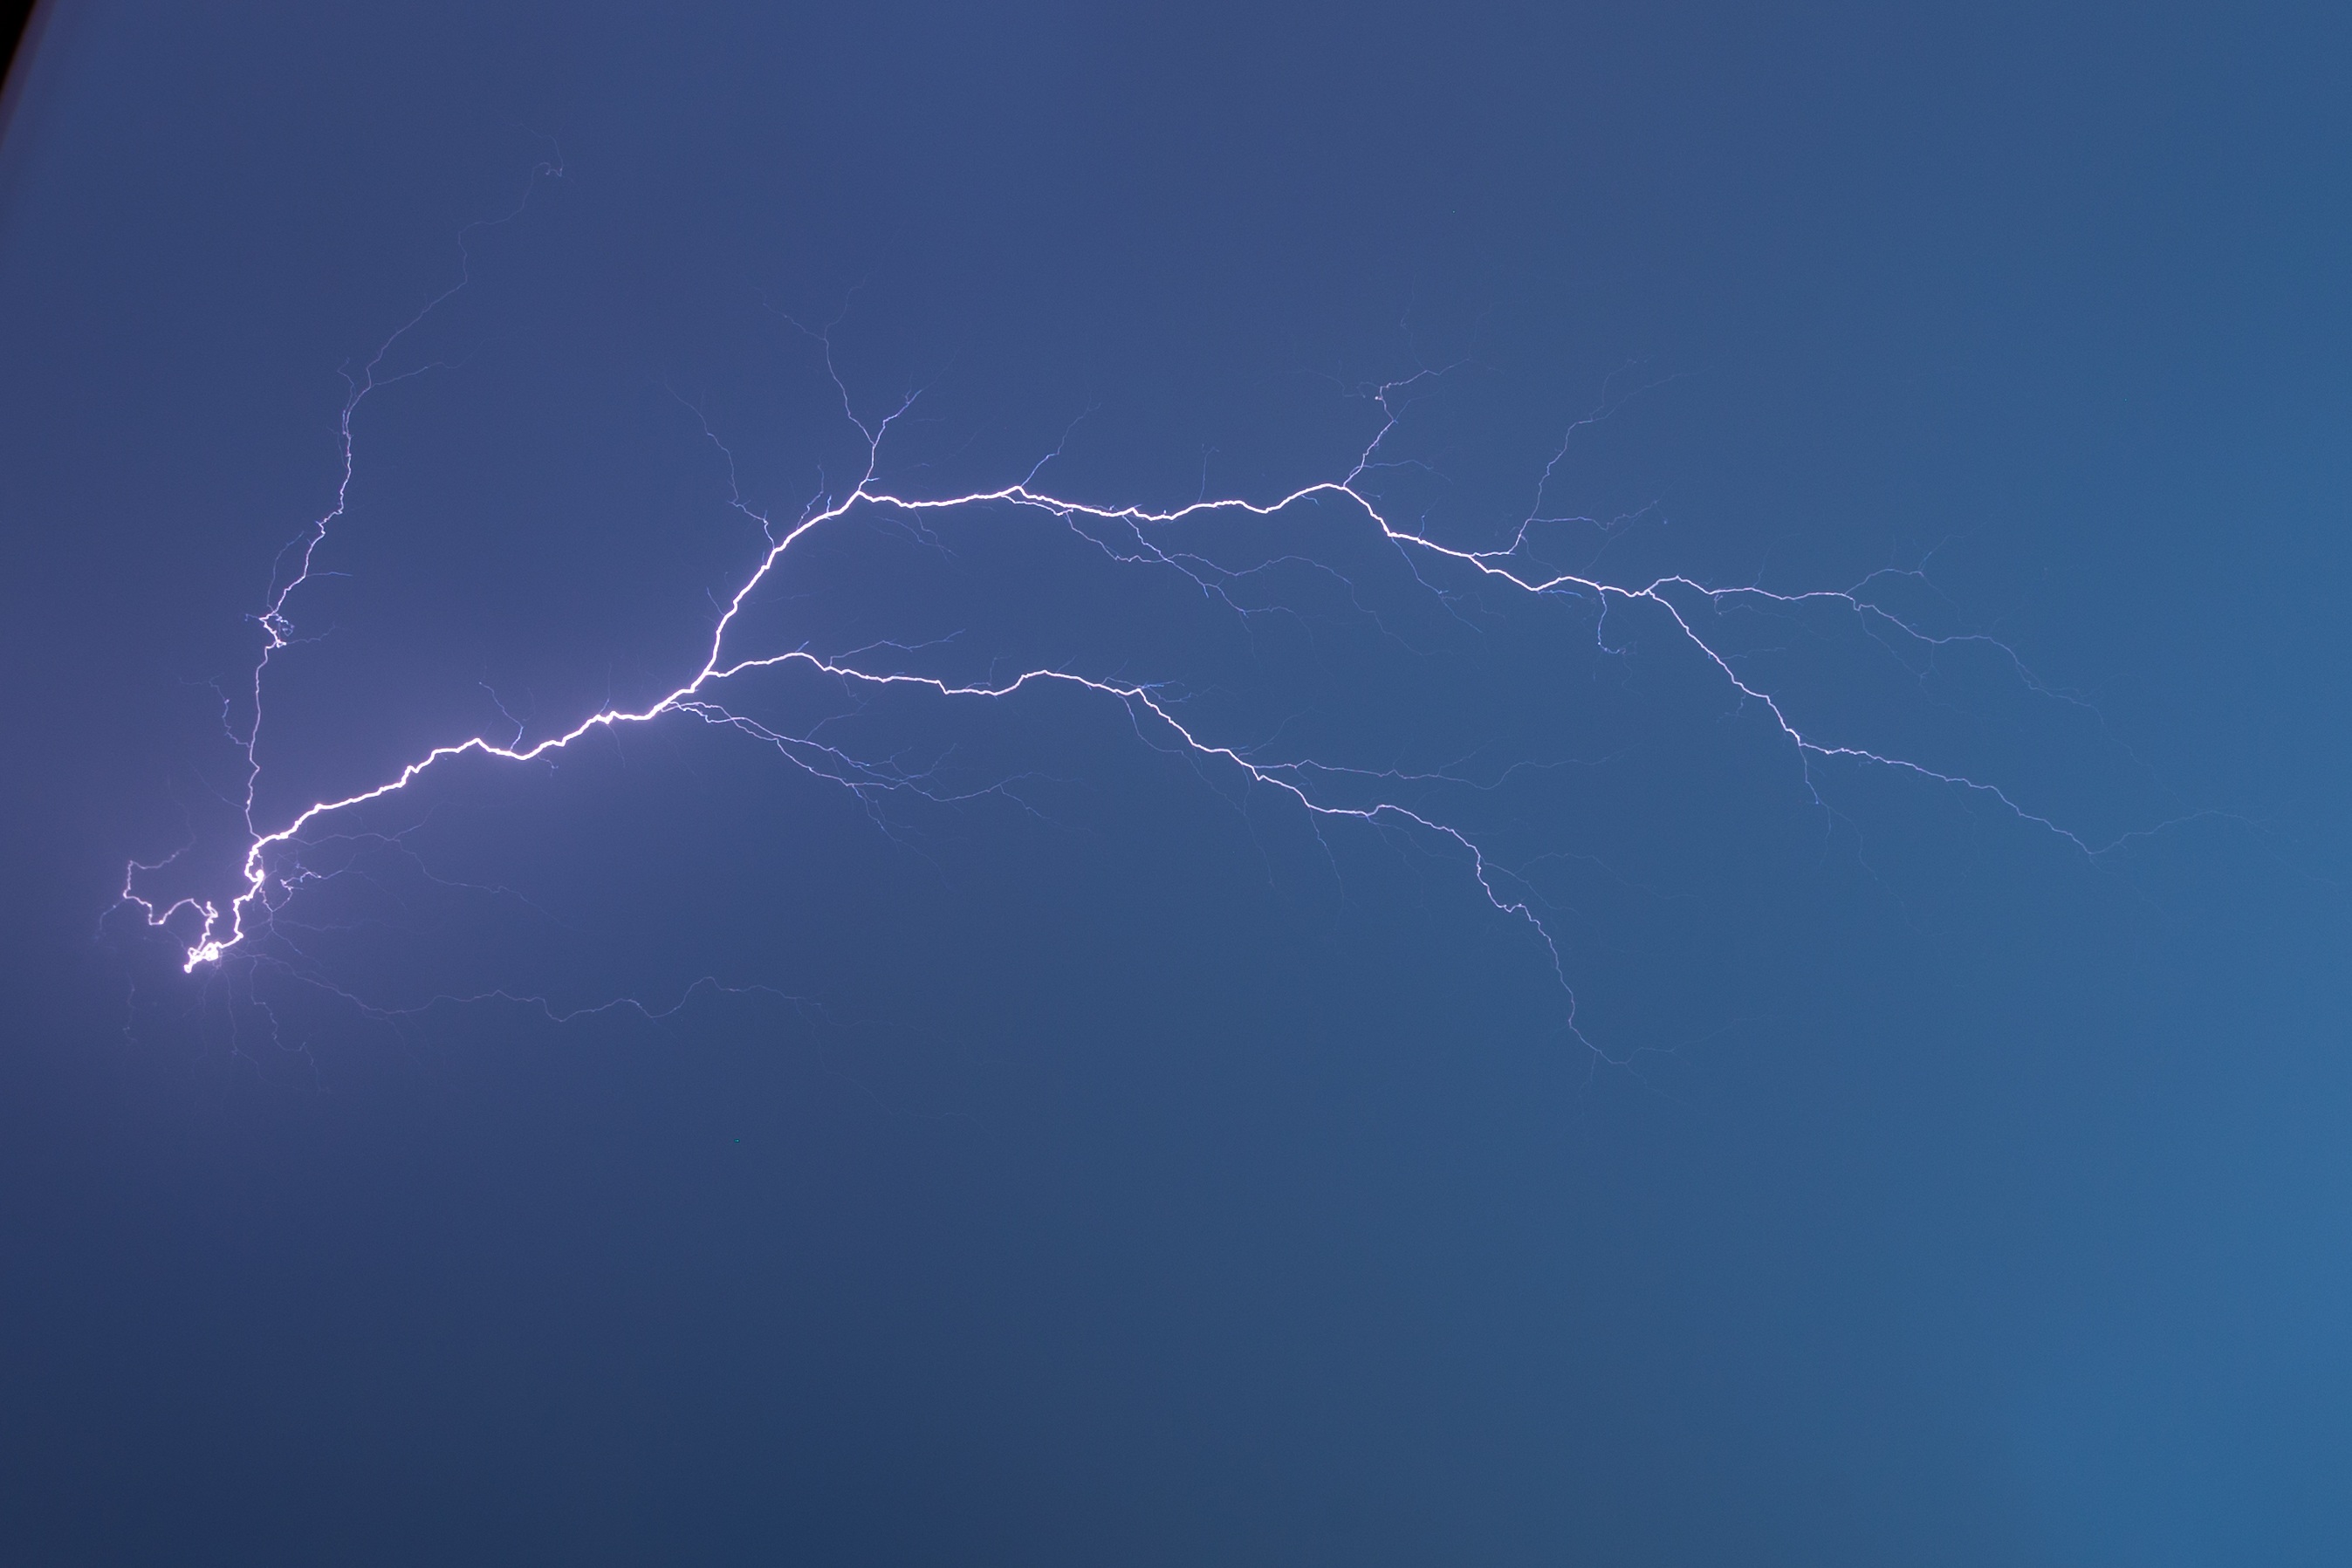
cloud, sky, atmosphere, line, electricity, lightning, energy, thunder, flash, flash of lightning, discharge, atmosphere of earth